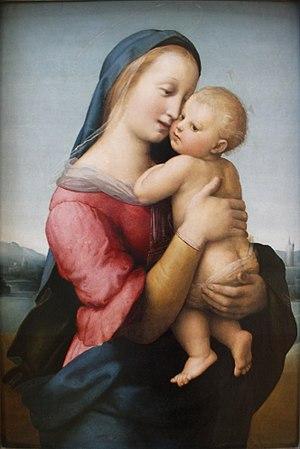
La Renaissance florentine dans les arts figuratifs est la nouvelle manière d'aborder les arts et la culture à Florence pendant la période allant approximativement du début du XVᵉ à la fin du XVIᵉ siècle. Ce nouveau langage figuratif est lié à une nouvelle façon de penser l'homme et le monde qui l'entoure à partir de la culture locale et de l'humanisme déjà mis en évidence au XIVᵉ siècle, entre autres par Pétrarque et Coluccio Salutati. Les nouveautés proposées dans les arts figuratifs au tout début du XVᵉ siècle par Filippo Brunelleschi, Donatello et Masaccio n'ont pas été immédiatement acceptées par la communauté et sont restées pendant une vingtaine d'années incomprises et minoritaires par rapport au gothique international.
Cette page liste des œuvres de Raffaello Sanzio, plus connu sous le nom de Raphaël, peintre et architecte italien de la Renaissance. Il est aussi appelé Raffaello Santi, Raffaello da Urbino, Raffaello Sanzio da Urbino.
La Vierge Tempi est une Vierge à l'Enfant, une peinture religieuse de Raphaël.